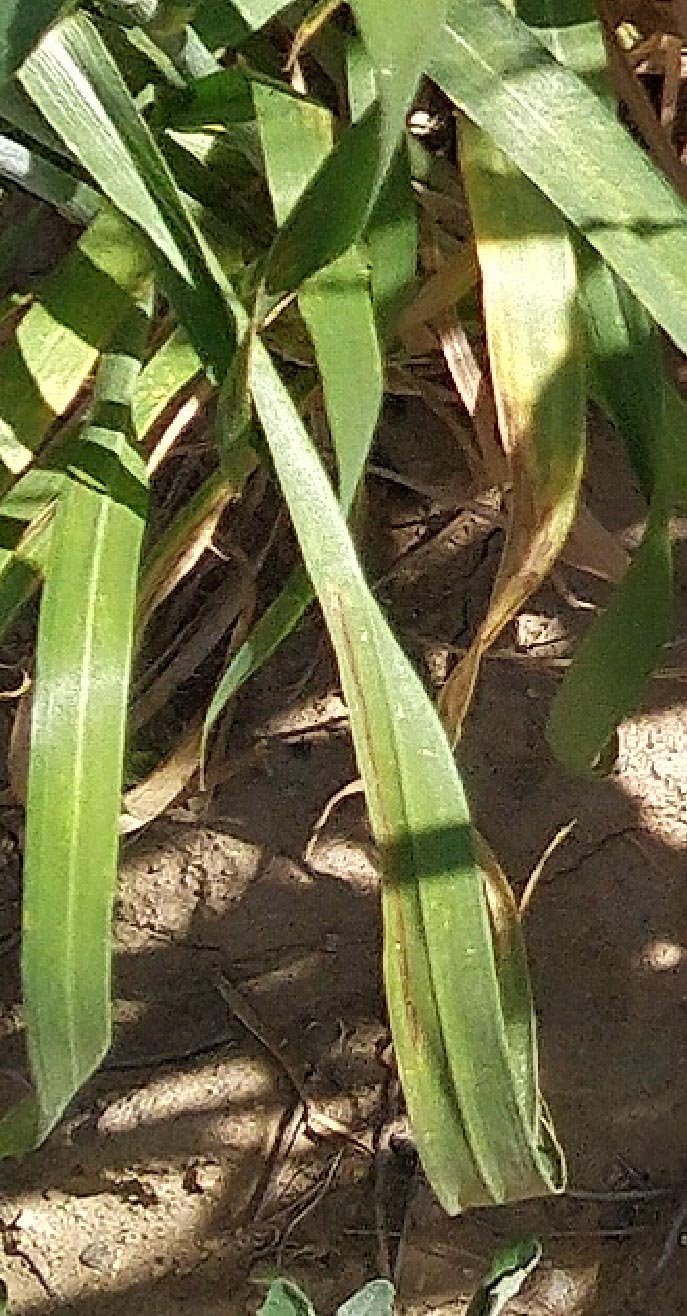
Label: Wheat___Healthy